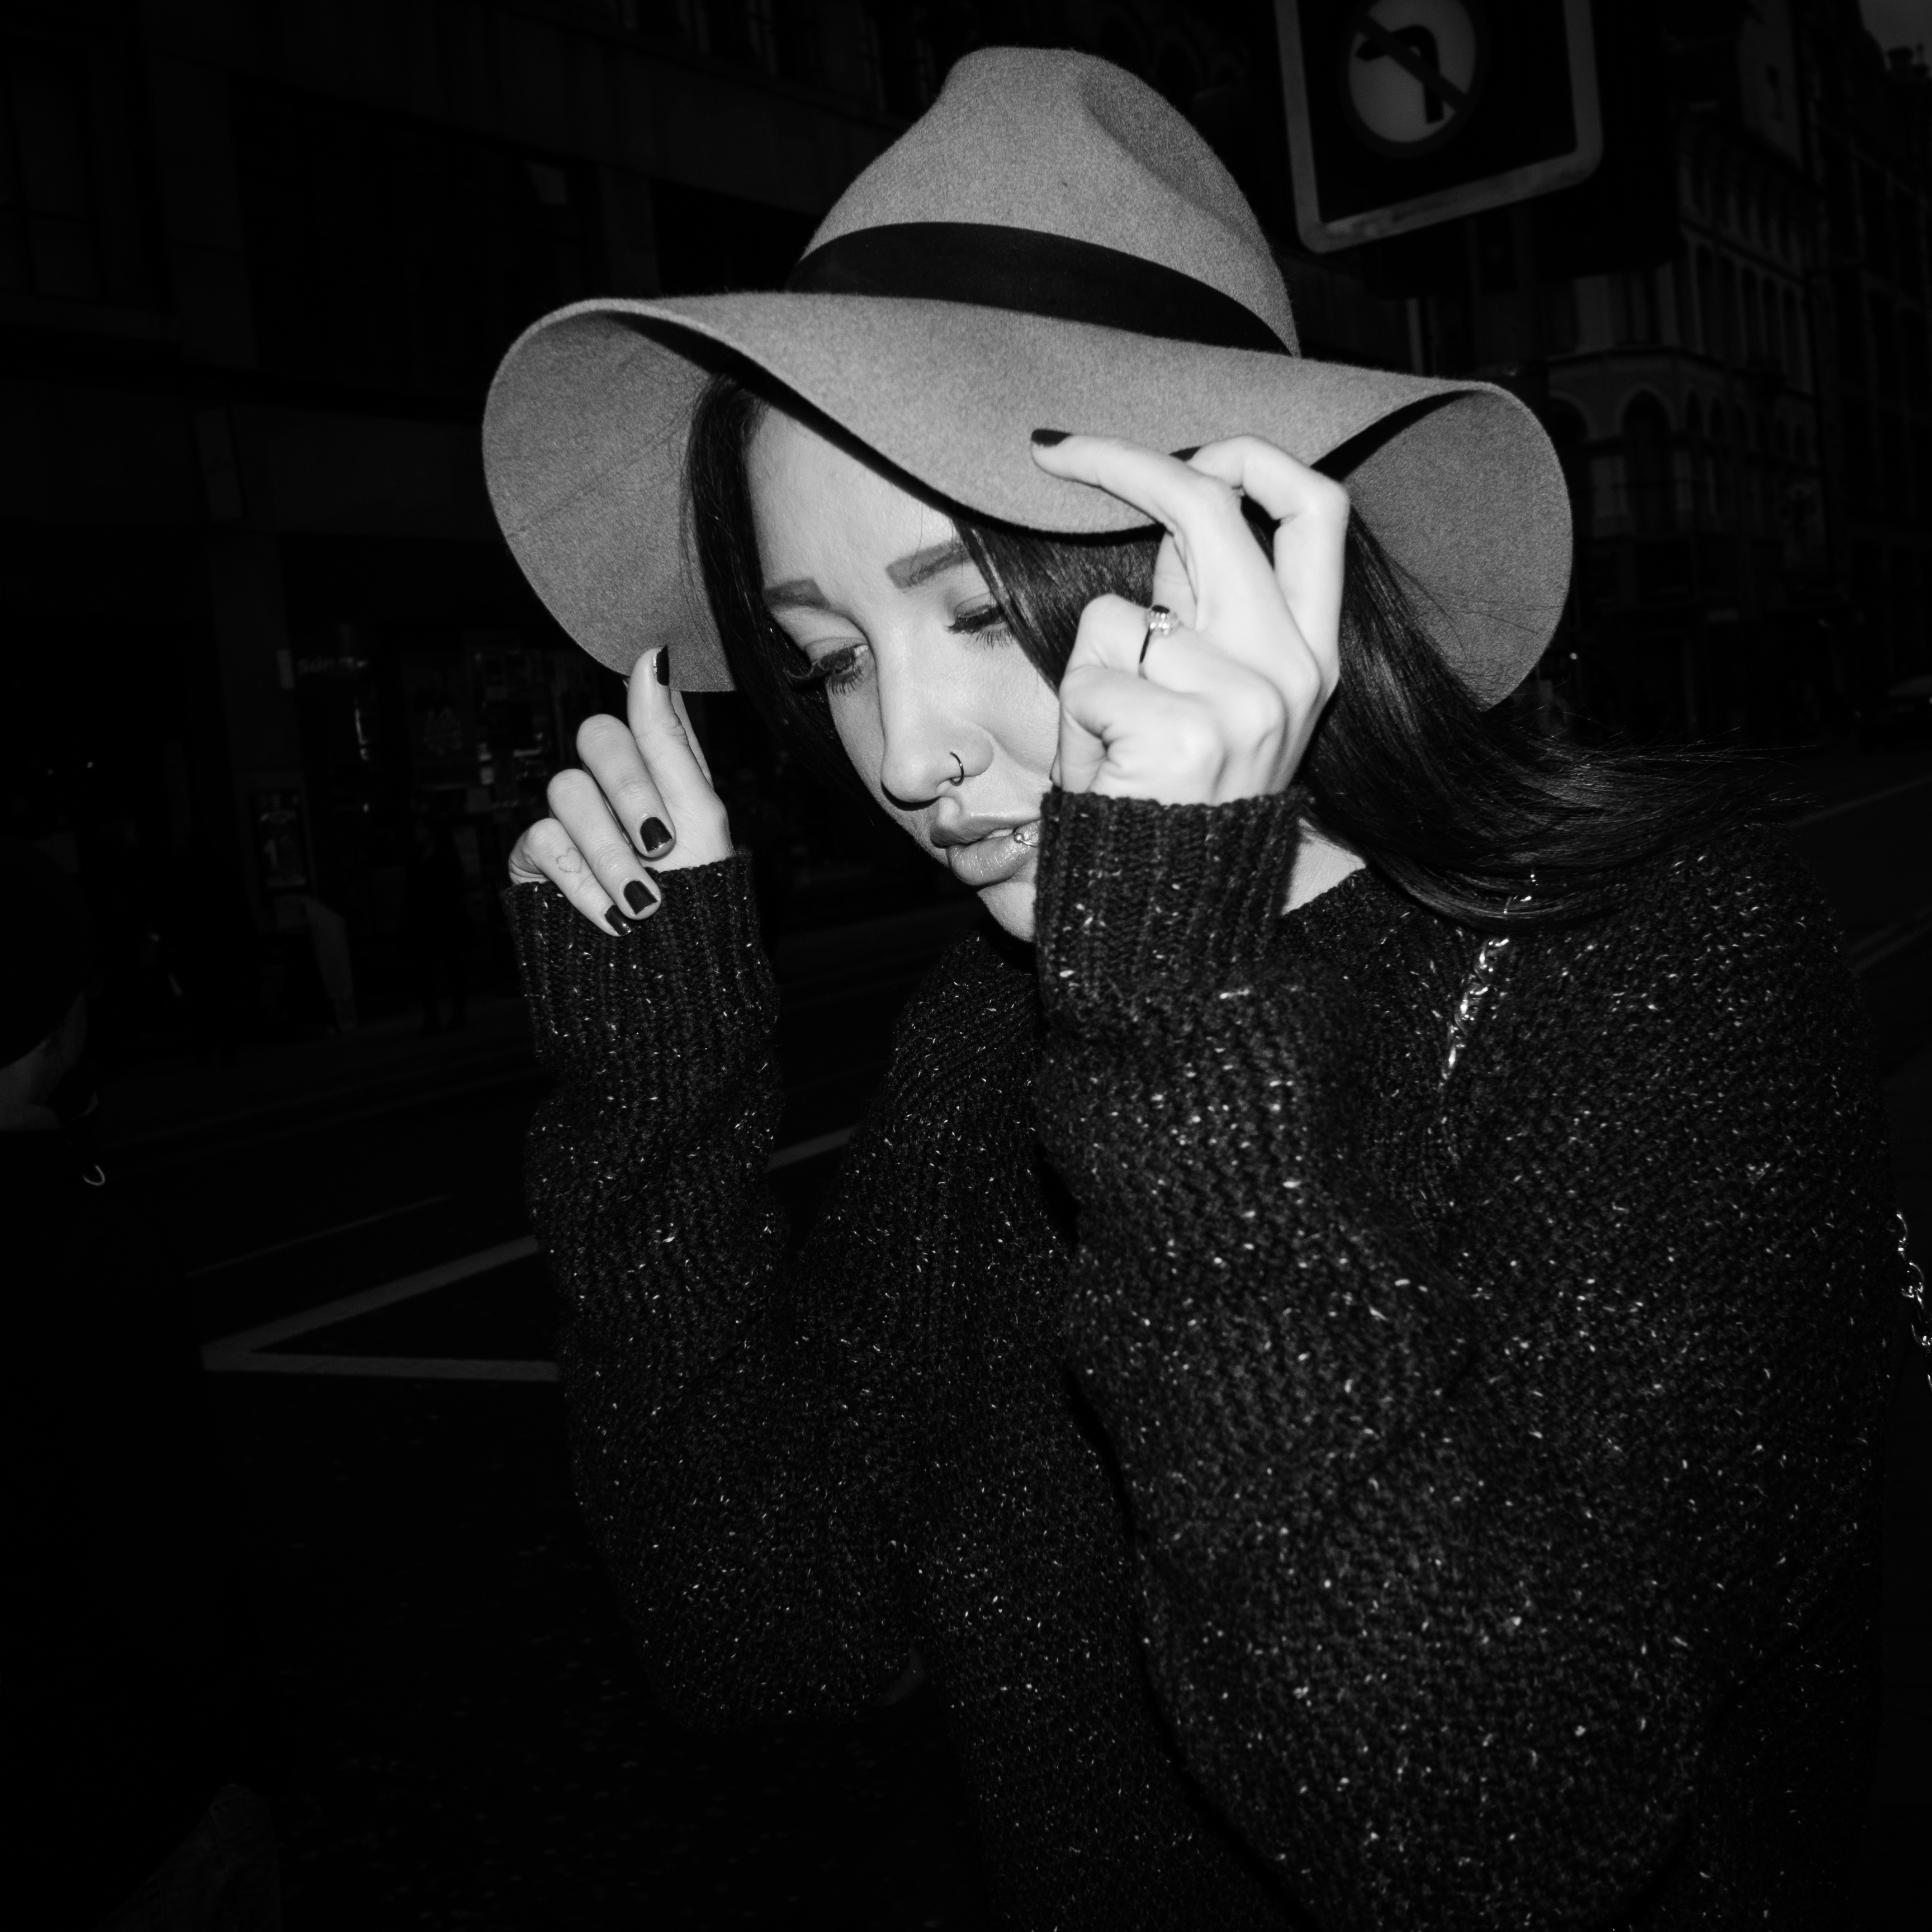
black and white, white, street, photography, darkness, black, monochrome, streetphotography, flickr, thomas, olympus, omd, fuji, leica, monochrom, leuthard, hcb, thomasleuthard, interaction, monochrome photography, film noir